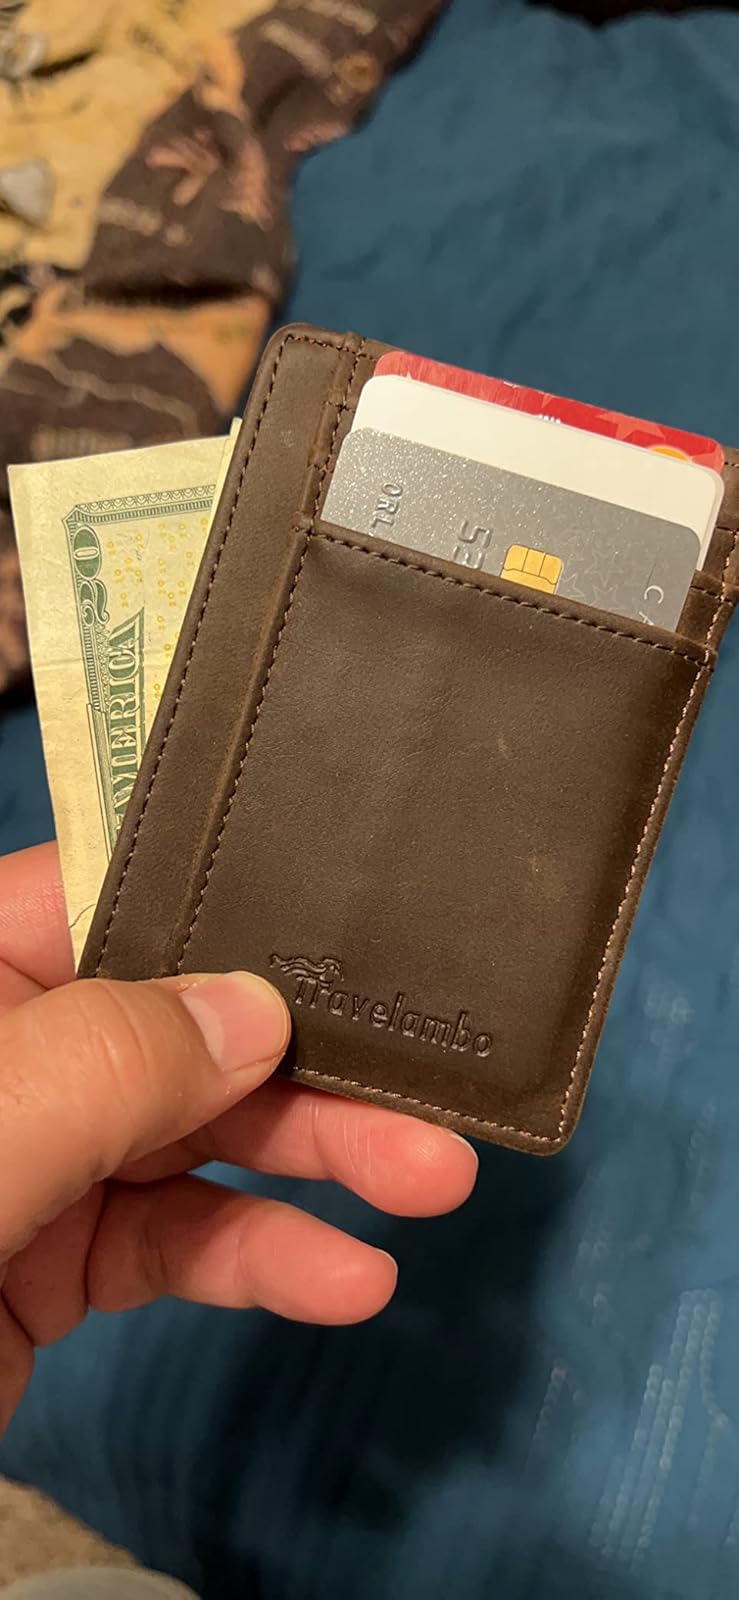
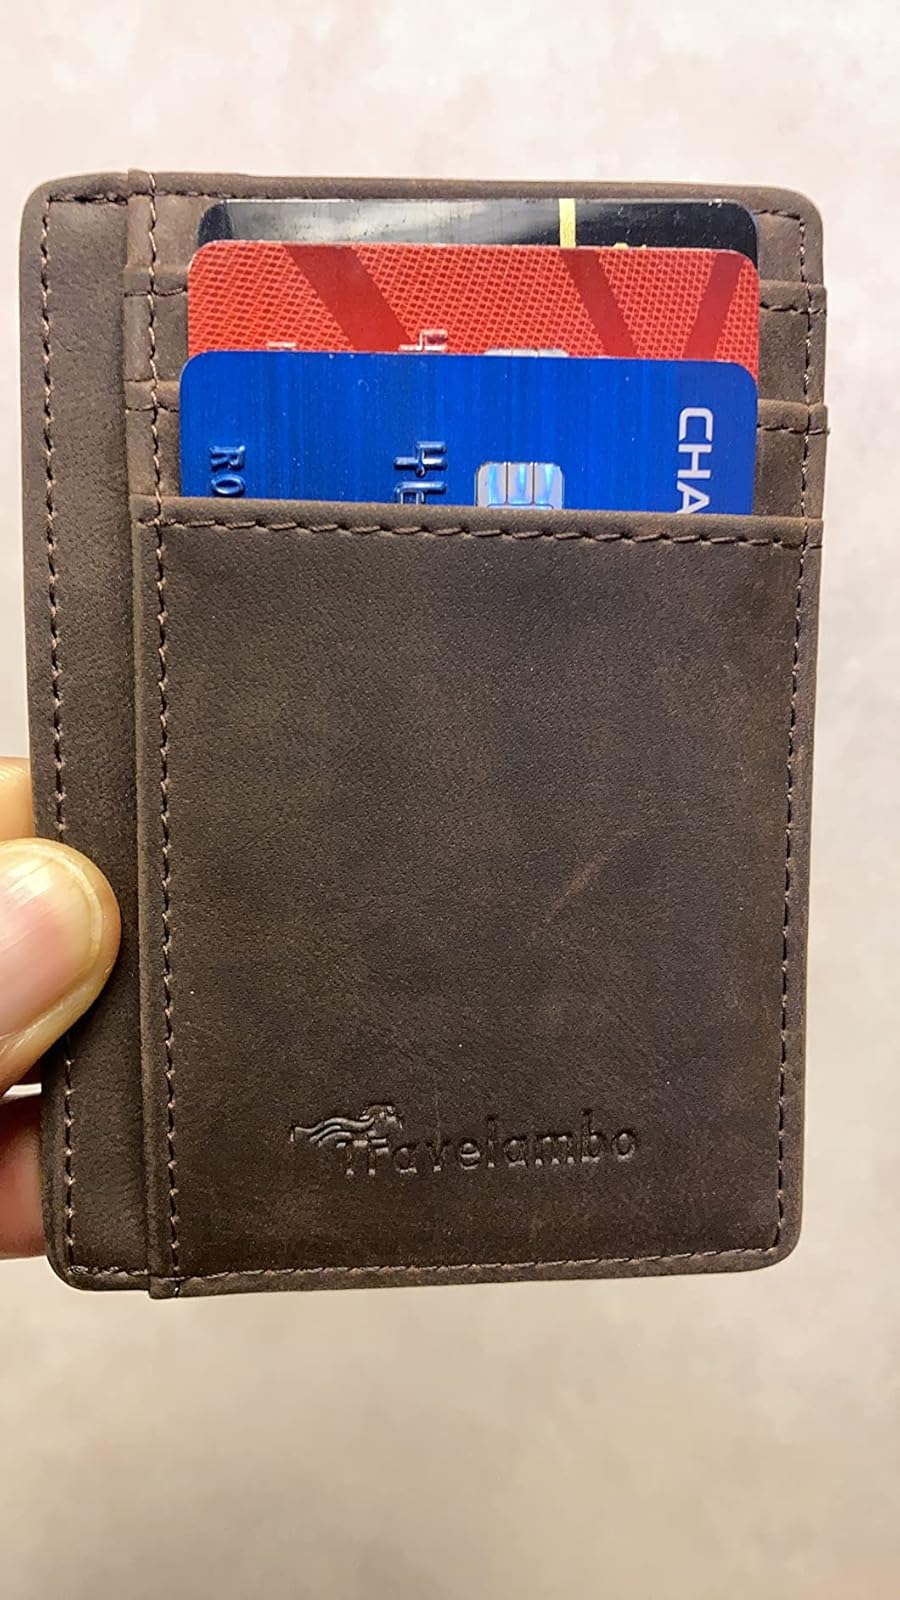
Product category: accessories_wallet
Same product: yes